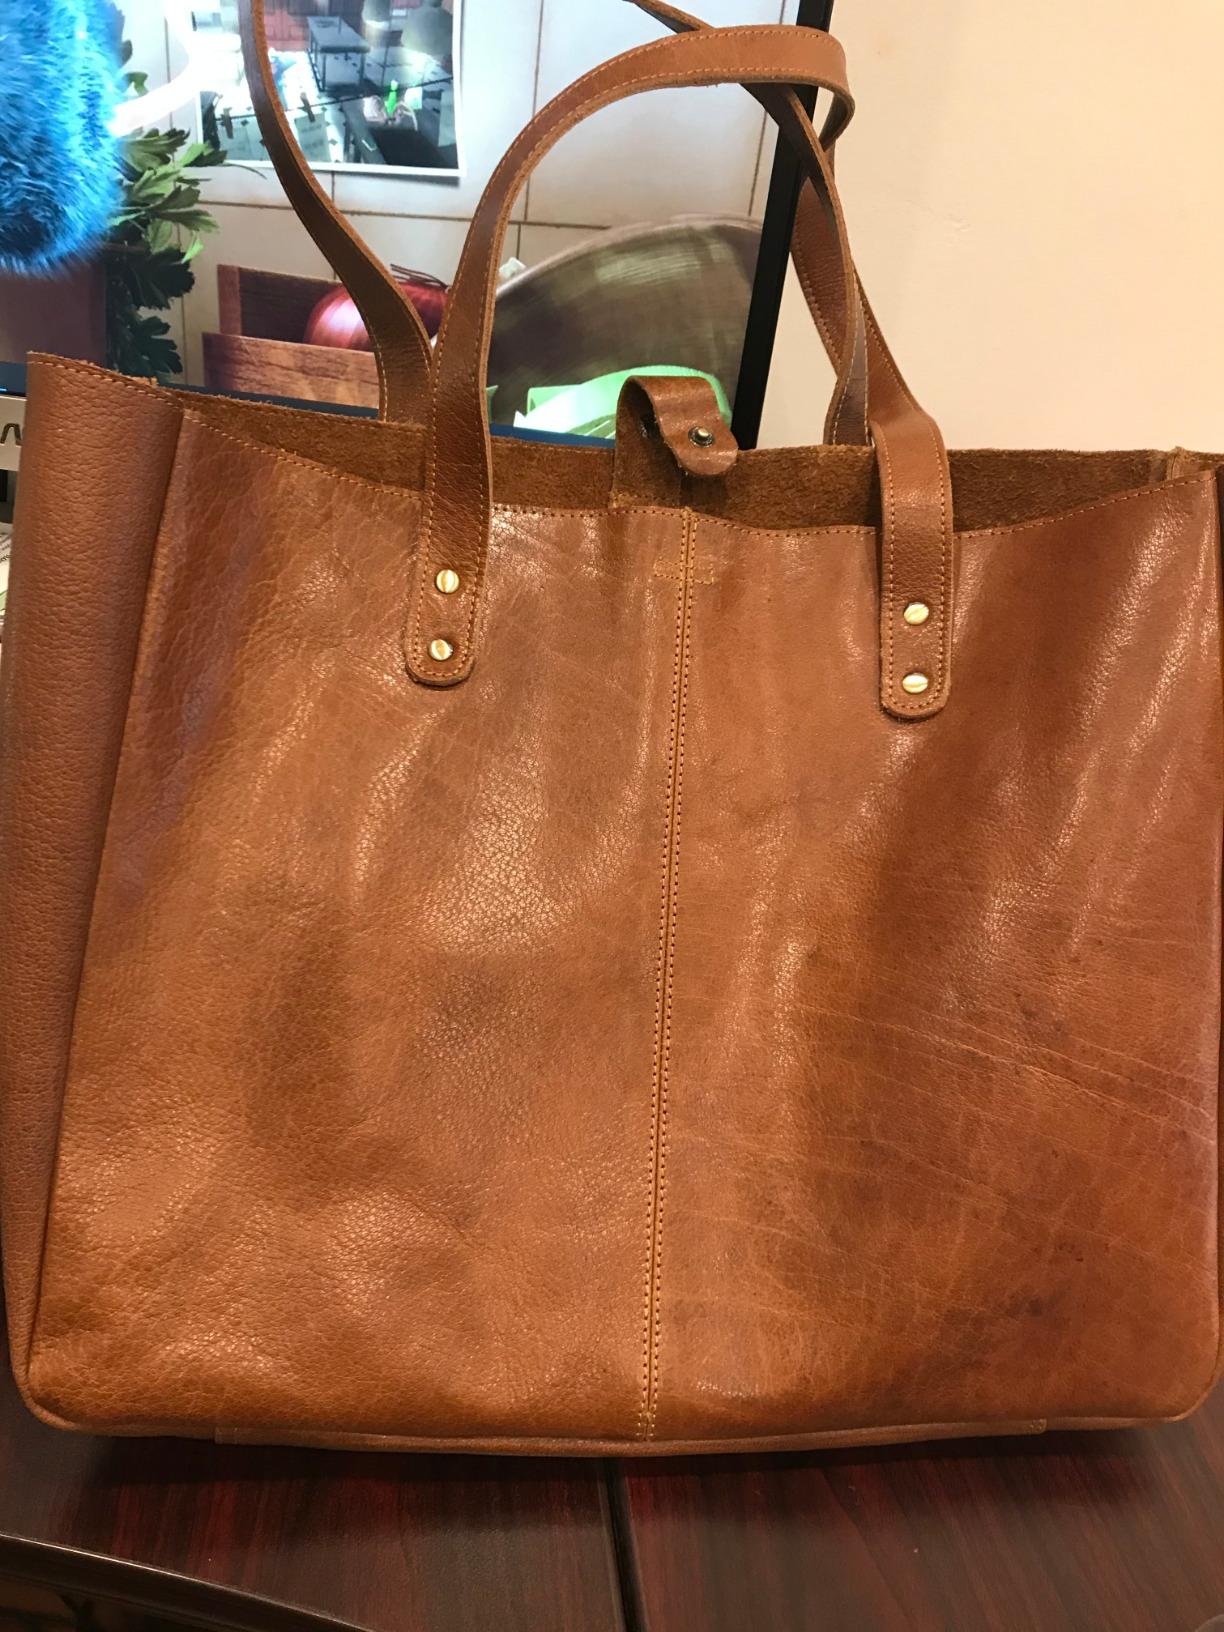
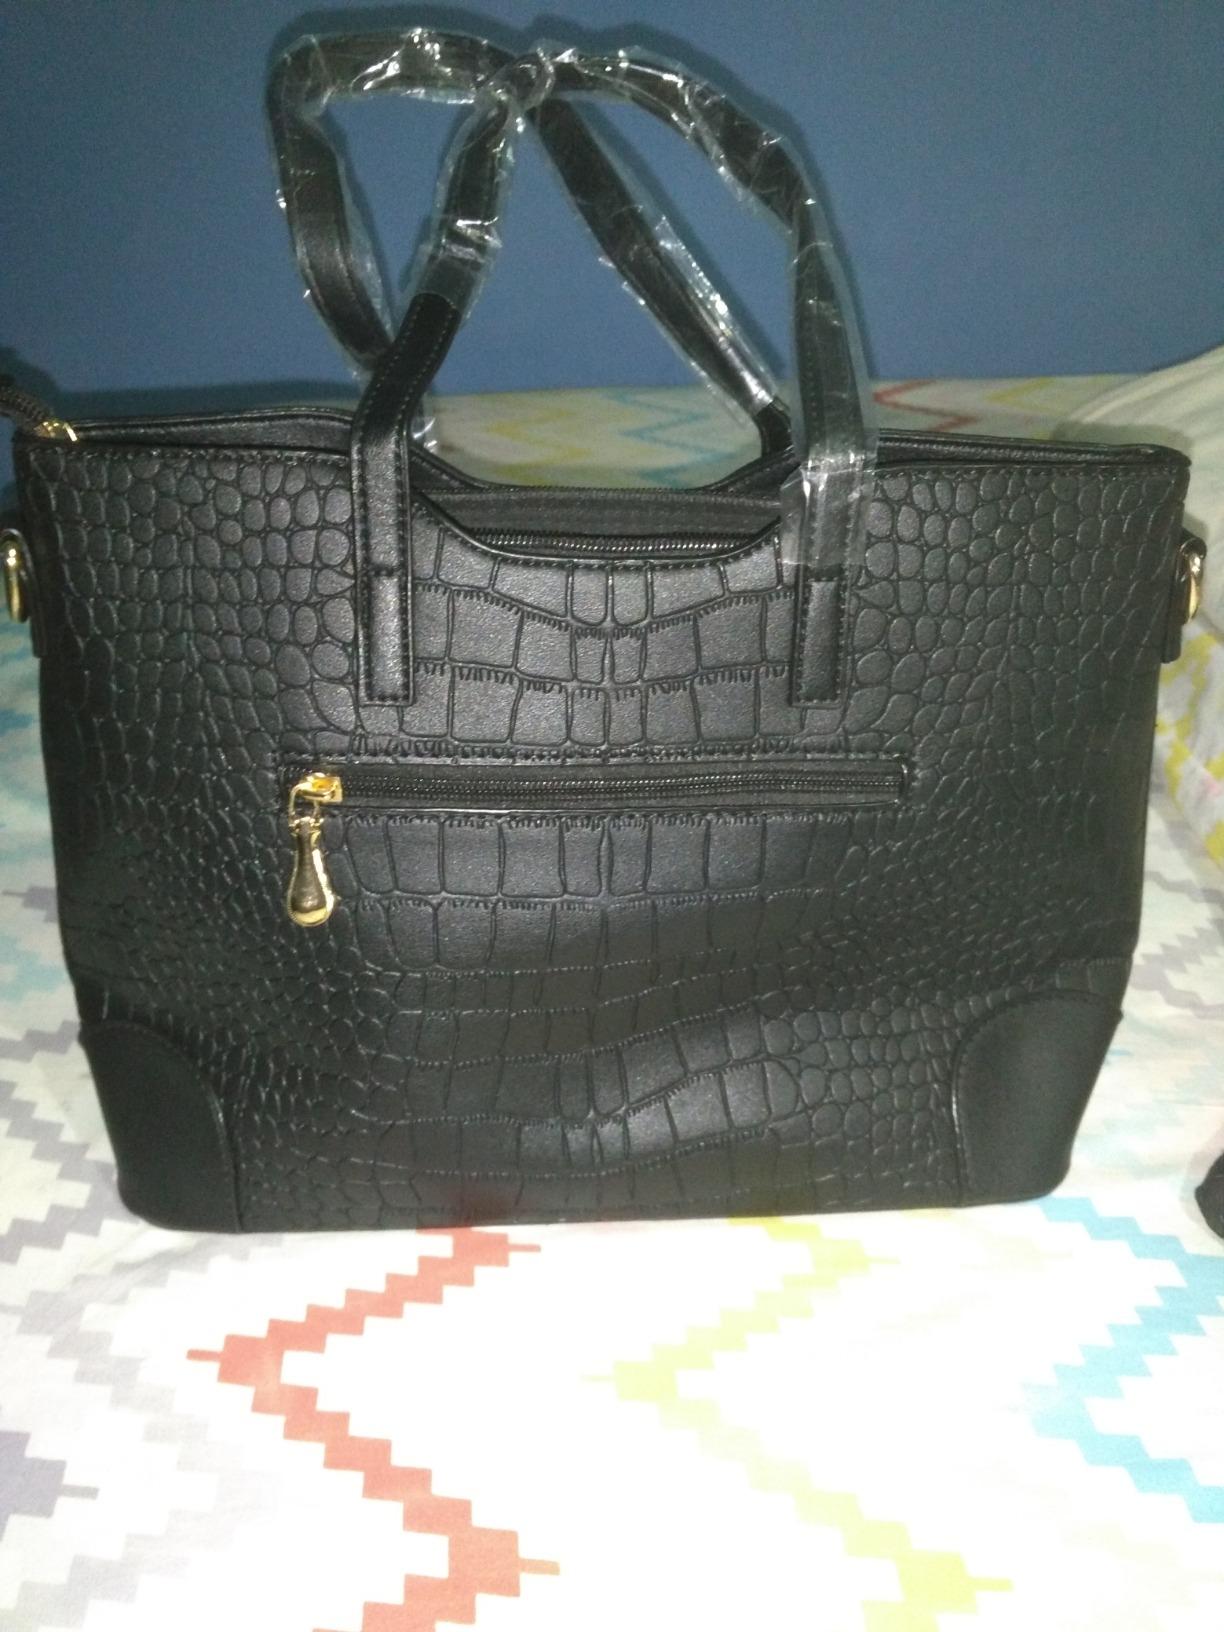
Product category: accessories_handbag
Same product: no